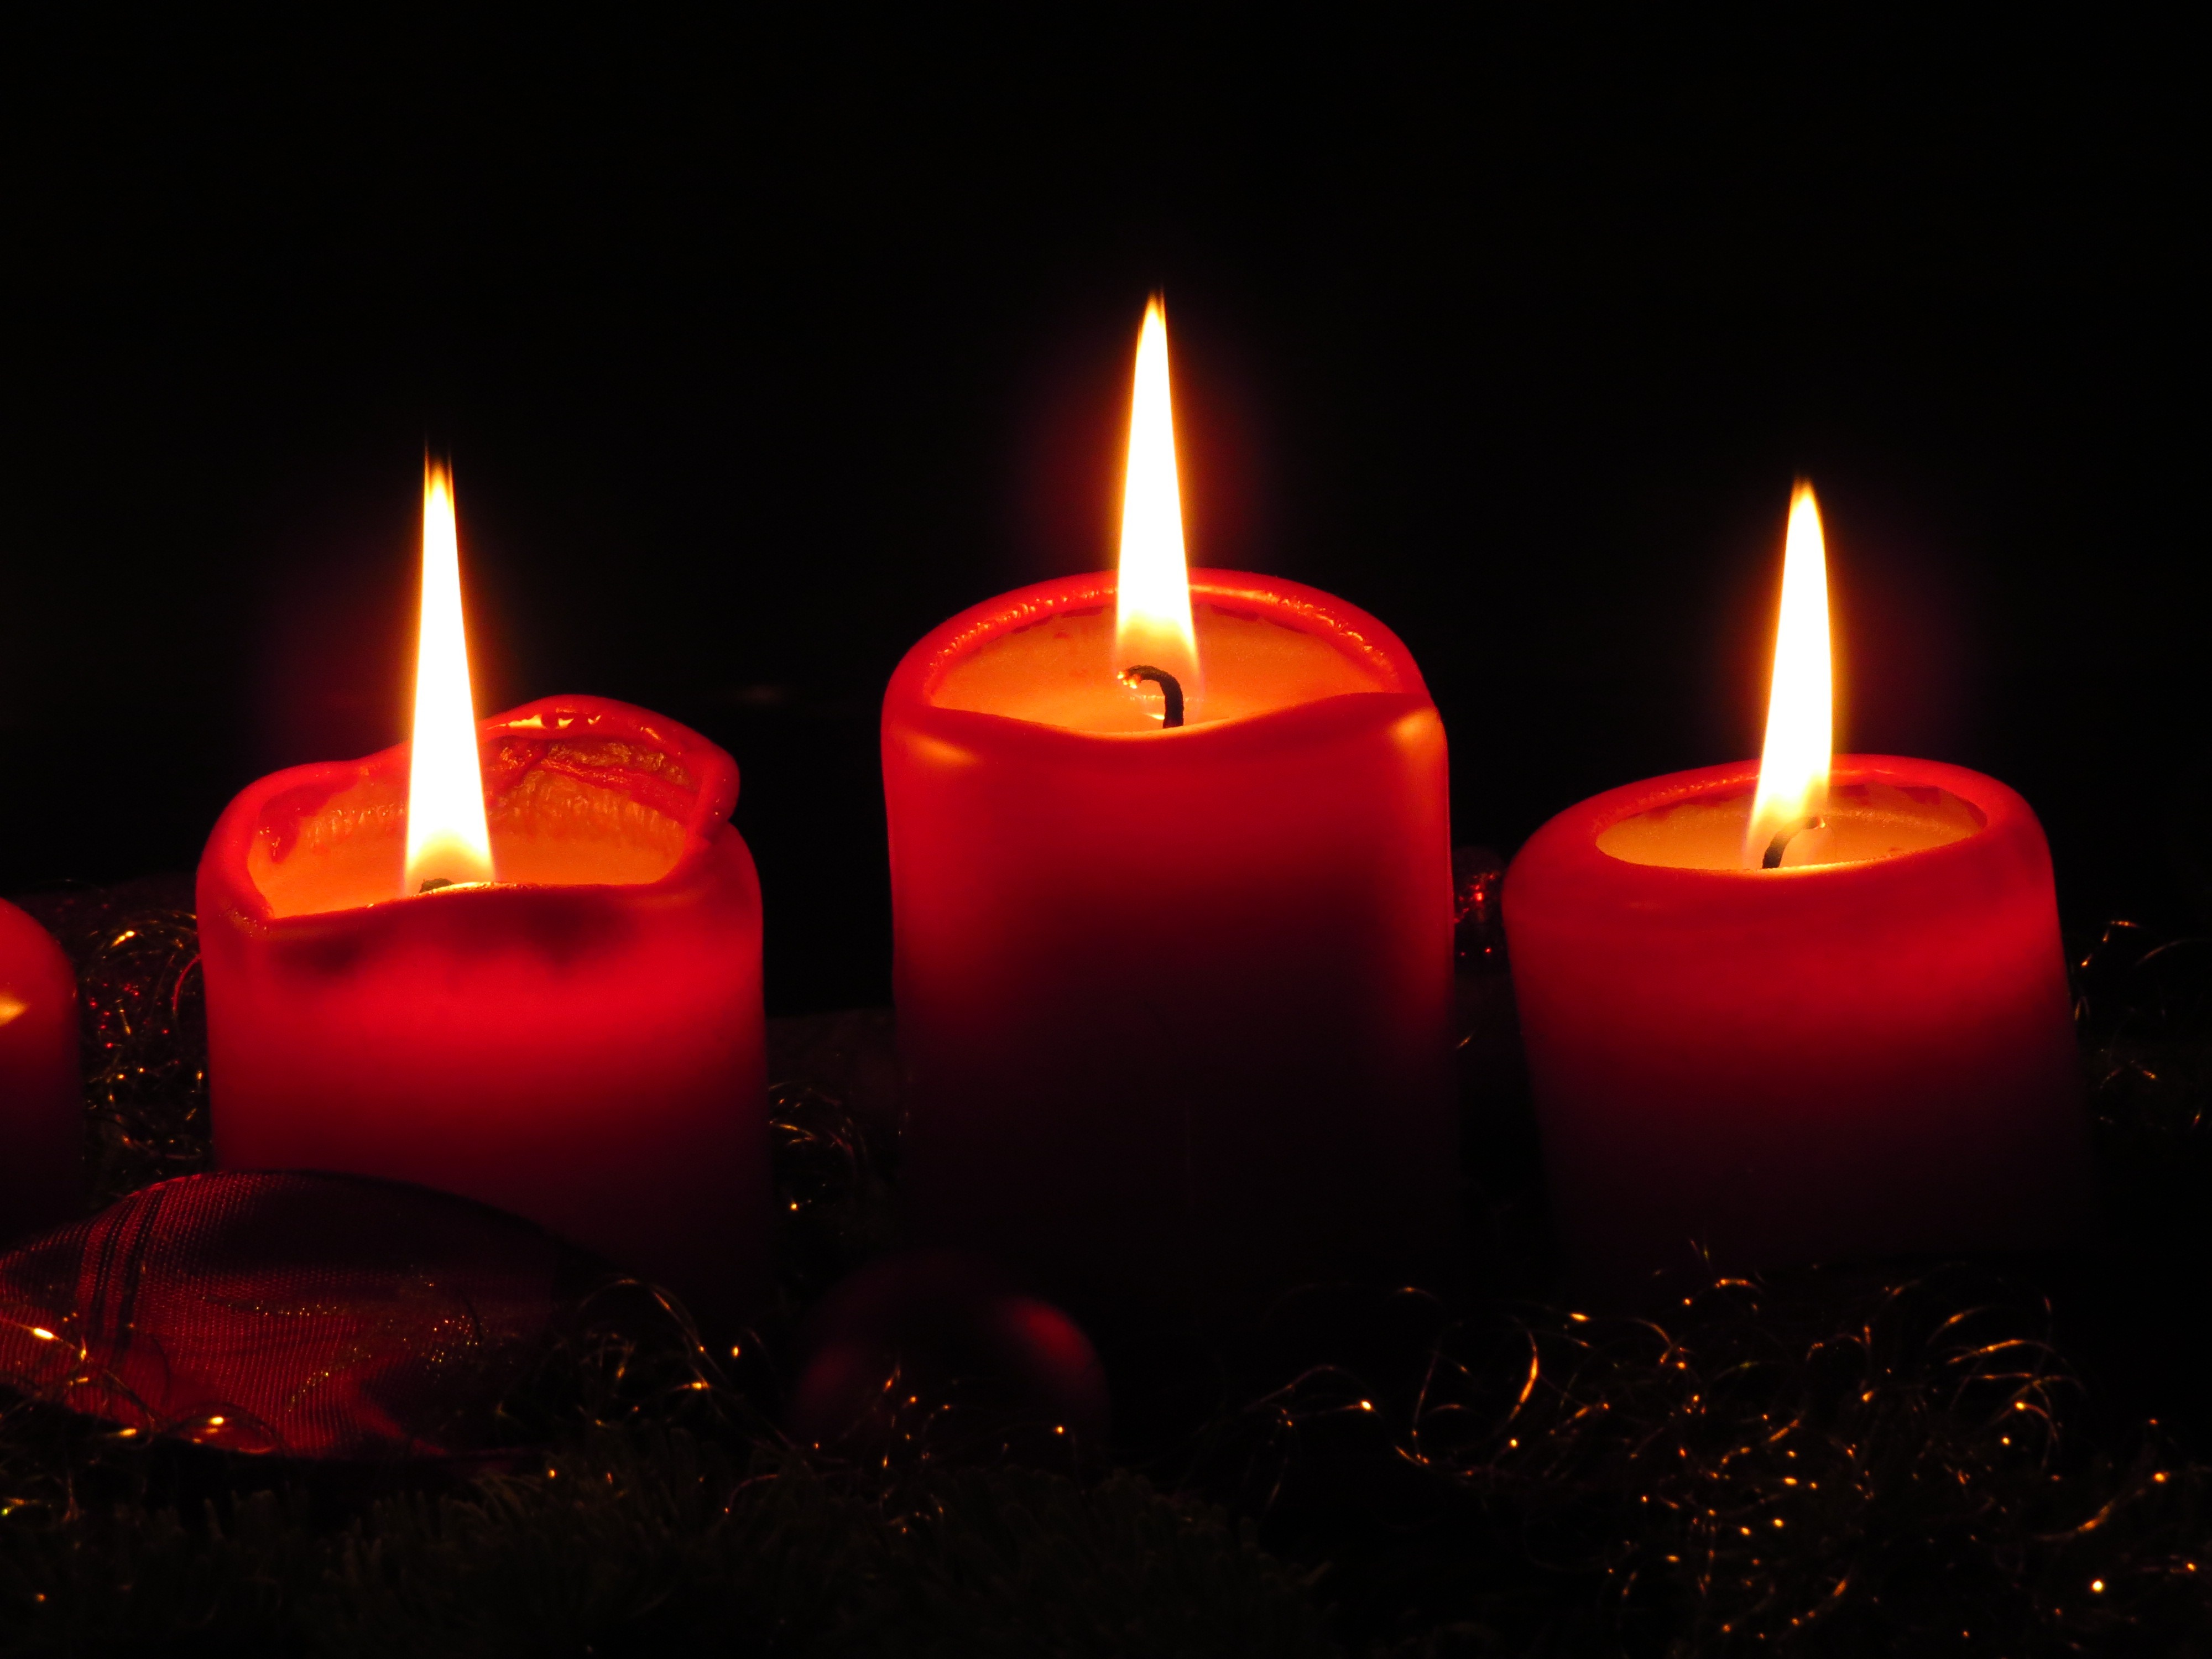
light, decoration, holiday, flame, fire, romantic, cozy, darkness, candle, christmas, lighting, decor, burn, arrangement, advent, christmas decoration, candles, quiet, advent wreath